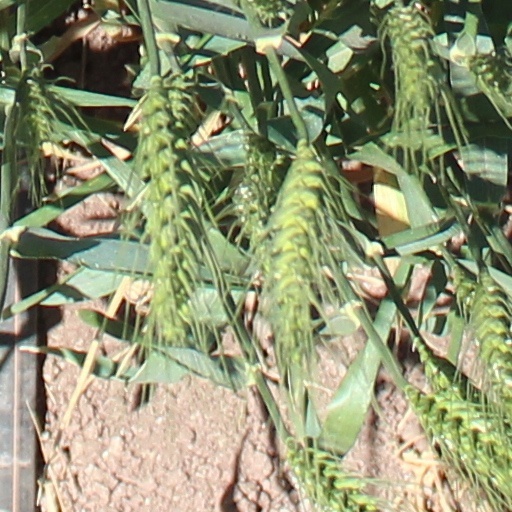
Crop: wheat